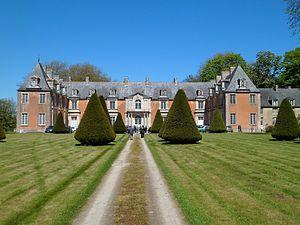
Château de Franquetot, fr:Coigny This building is indexed in the Base Mérimée, a database of architectural heritage maintained by the French Ministry of Culture,